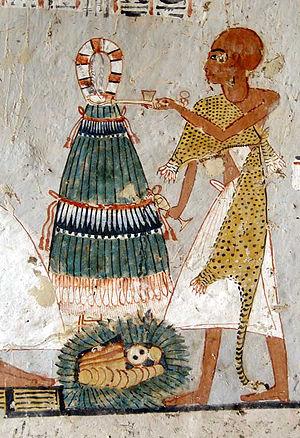
Offrande d'une tresse d'oignons à un défunt par un prêtre lors du mois de Khoiak à Thèbes (époque du Nouvel Empire égyptien)
Les Mystères d'Osiris sont des festivités religieuses célébrées en Égypte antique en commémoration du meurtre et de la régénération d'Osiris. Le déroulement des cérémonies est attesté par des sources écrites variées, mais le document majeur est le Rituel des mystères d'Osiris au mois de Khoiak, une compilation de textes du Moyen Empire gravés durant la période ptolémaïque dans une chapelle haute du temple de Dendérah. Dans la religion égyptienne, sacré et secret sont intimement liés. De ce fait, les pratiques rituelles sont hors d'atteinte des profanes, car réservées aux prêtres, seuls habilités à pénétrer dans les sanctuaires divins. Le mystère théologique le plus insondable, le plus empreint de précautions solennelles, est la dépouille d'Osiris. D'après le mythe osirien, cette momie est conservée au plus profond de la Douât, le monde souterrain des morts. Chaque nuit, durant son voyage nocturne, Rê le dieu solaire vient s'y régénérer en s'unissant momentanément à Osiris sous la forme d'une âme unique.